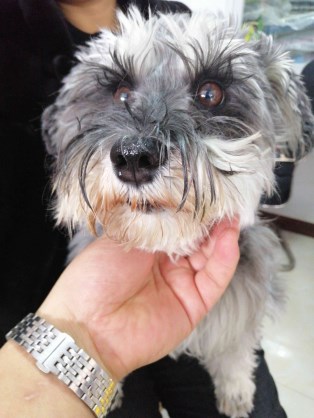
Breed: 2342-n000102-miniature_schnauzer